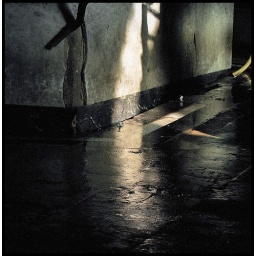
netejant la paradeta del peix - cleaning the fish shop in the market